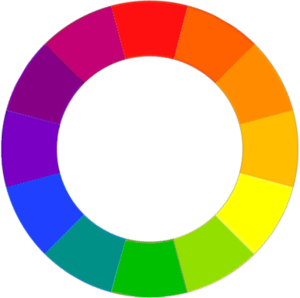
Rouge, Jaune, Bleu désigne un système d'enseignement des couleurs en peinture, en design, en décoration, en teinture qui désigne des colorants appartenant à ces trois champs chromatiques comme couleurs primaires ou élémentaires pour la conception des mélanges de matières colorées.